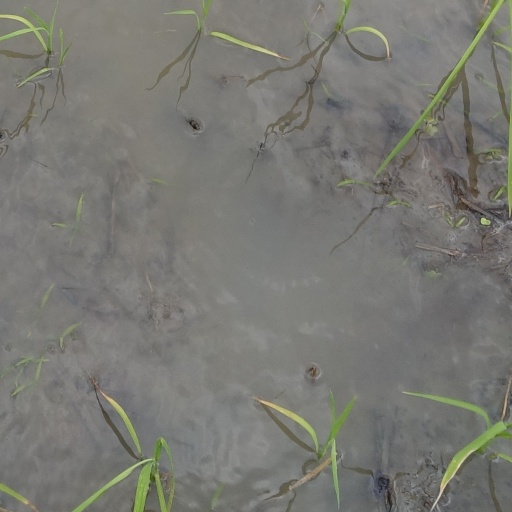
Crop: rice